Reid Ryan

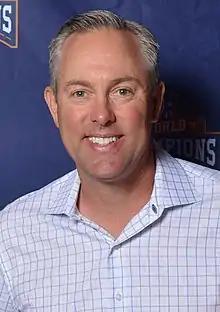
Ryan in 2018

Reid Ryan (born November 21, 1971) is an American baseball executive, former college and professional baseball player, and son of Baseball Hall of Fame pitcher Nolan Ryan. He was a pitcher in minor league baseball, and currently serves as the CEO of Ryan-Sanders Baseball Inc., which owns the Round Rock Express and Corpus Christi Hooks. He served as president of the Houston Astros from May 2013 through November 2019.